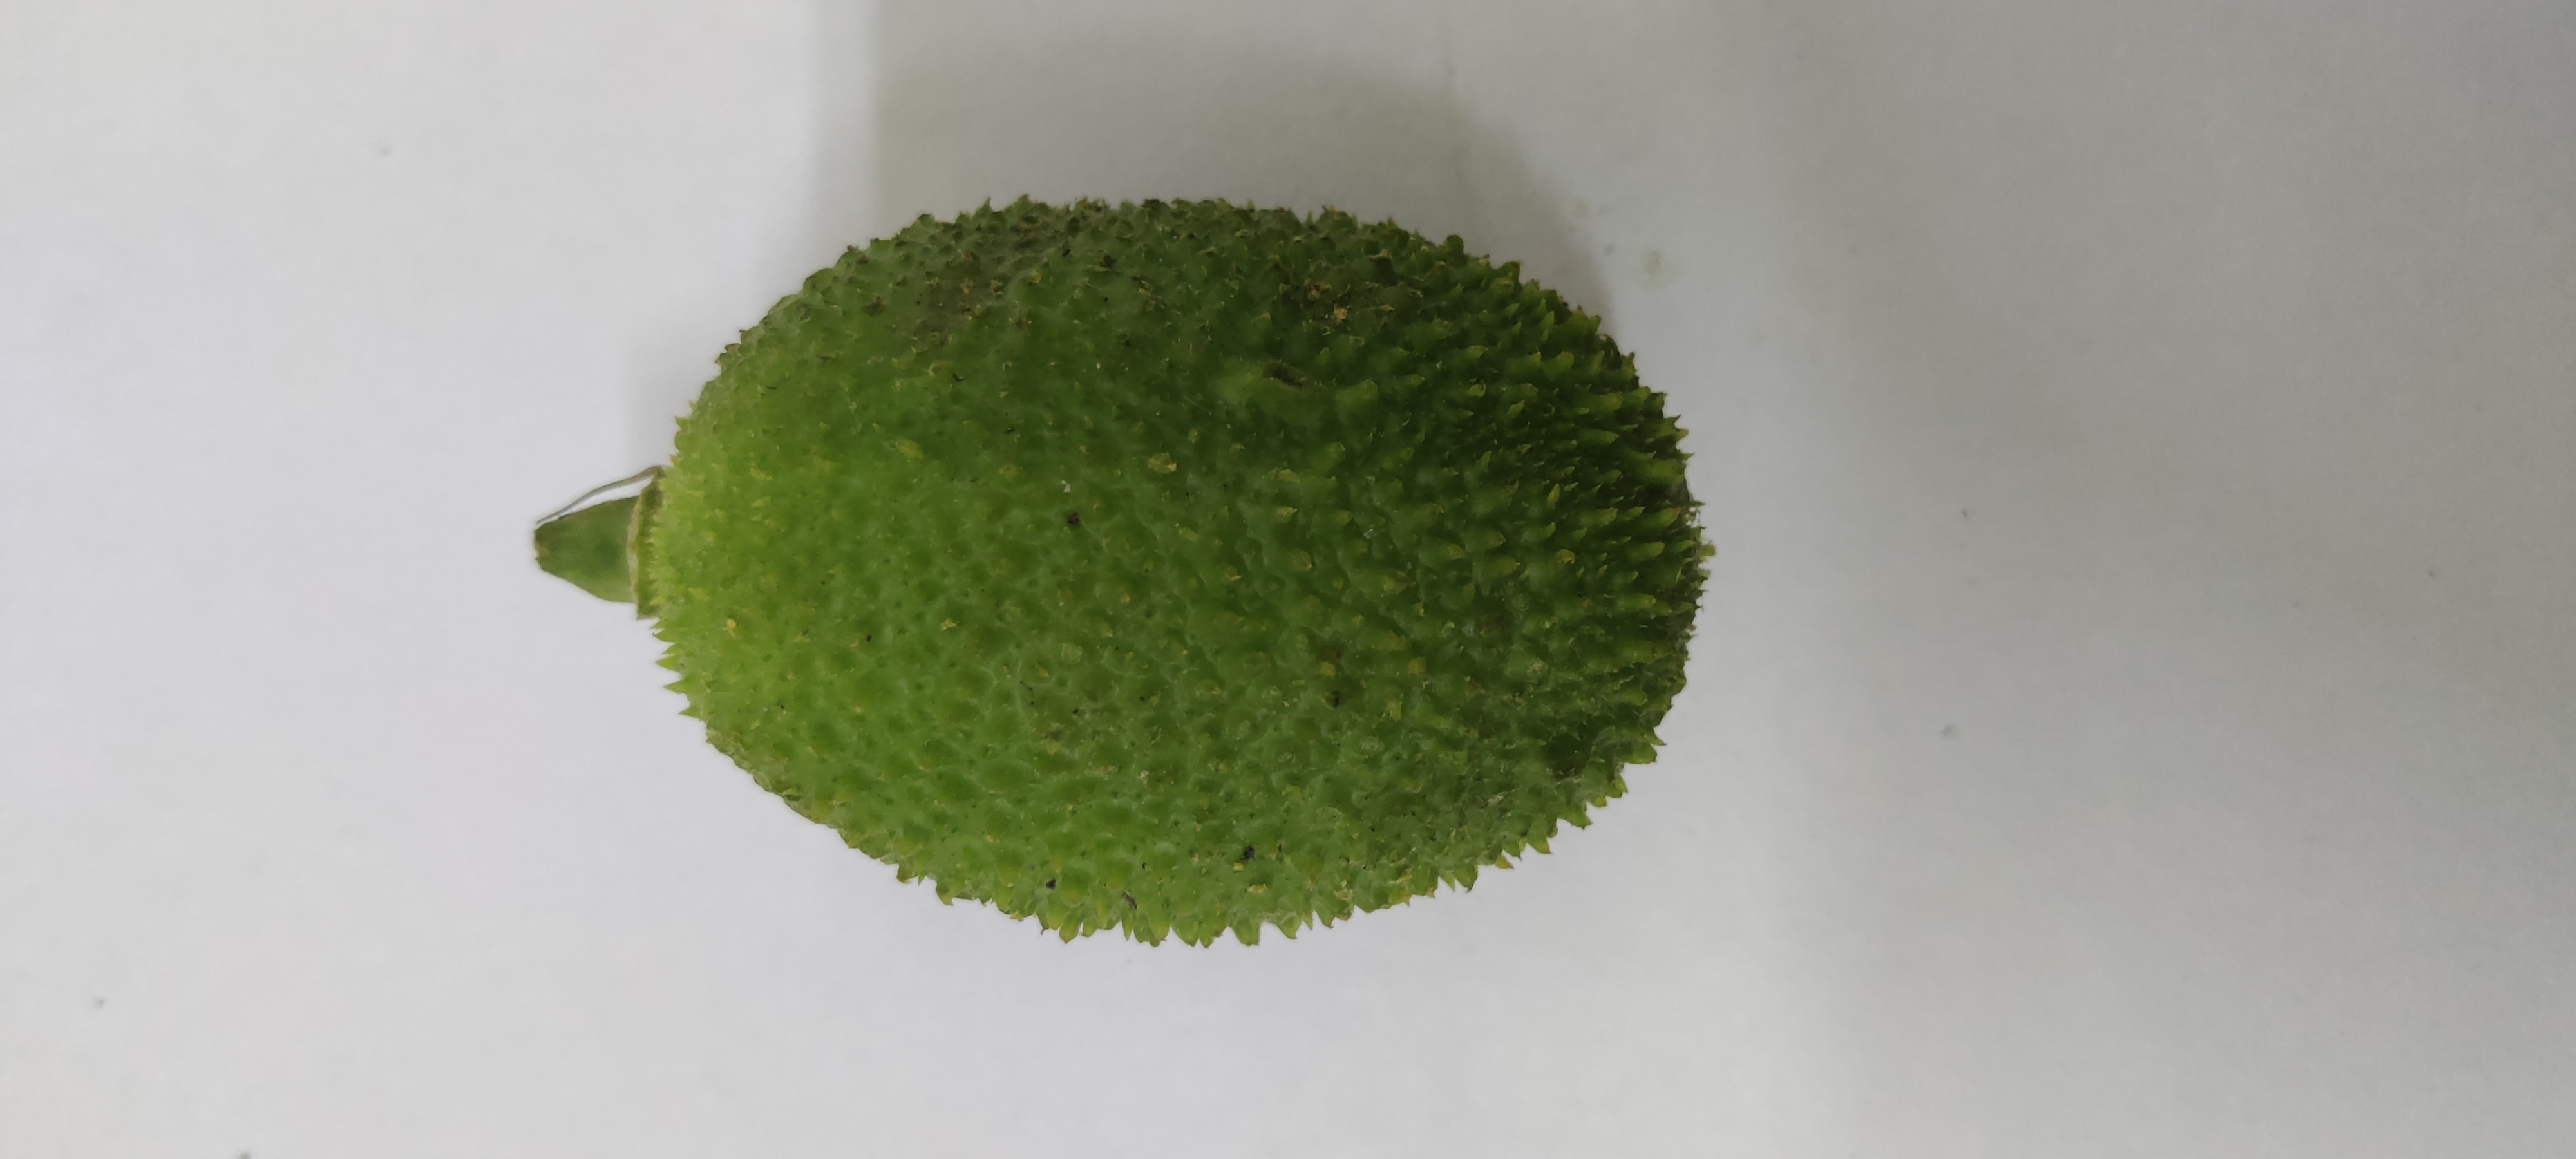
Crop: Spiny Gourd
Condition: Fresh